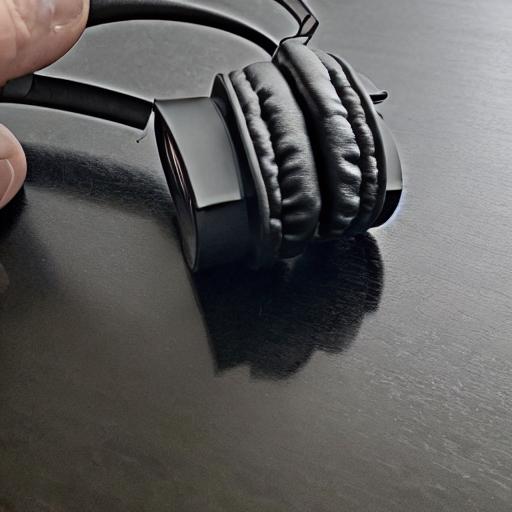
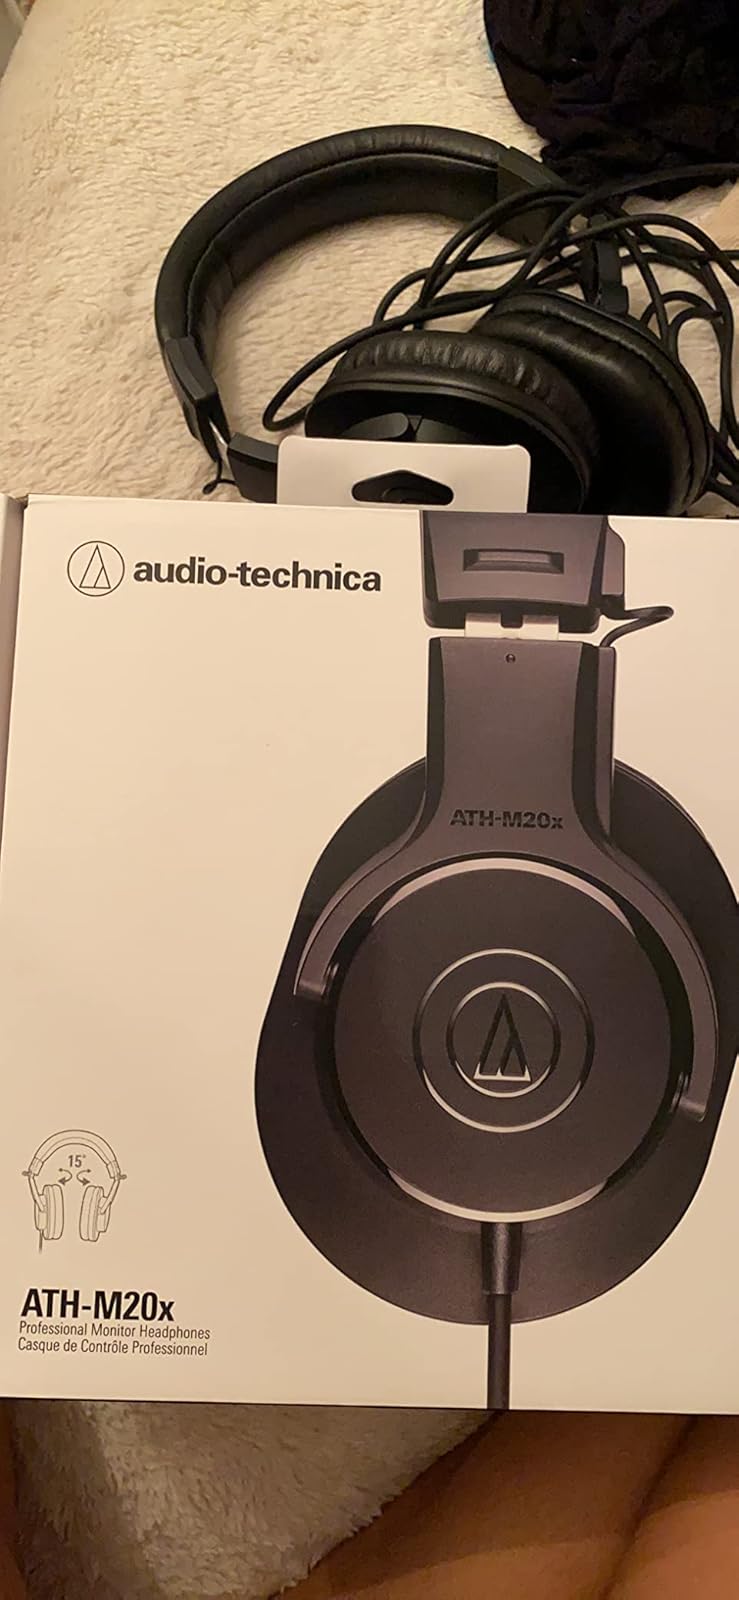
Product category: headphones
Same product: no